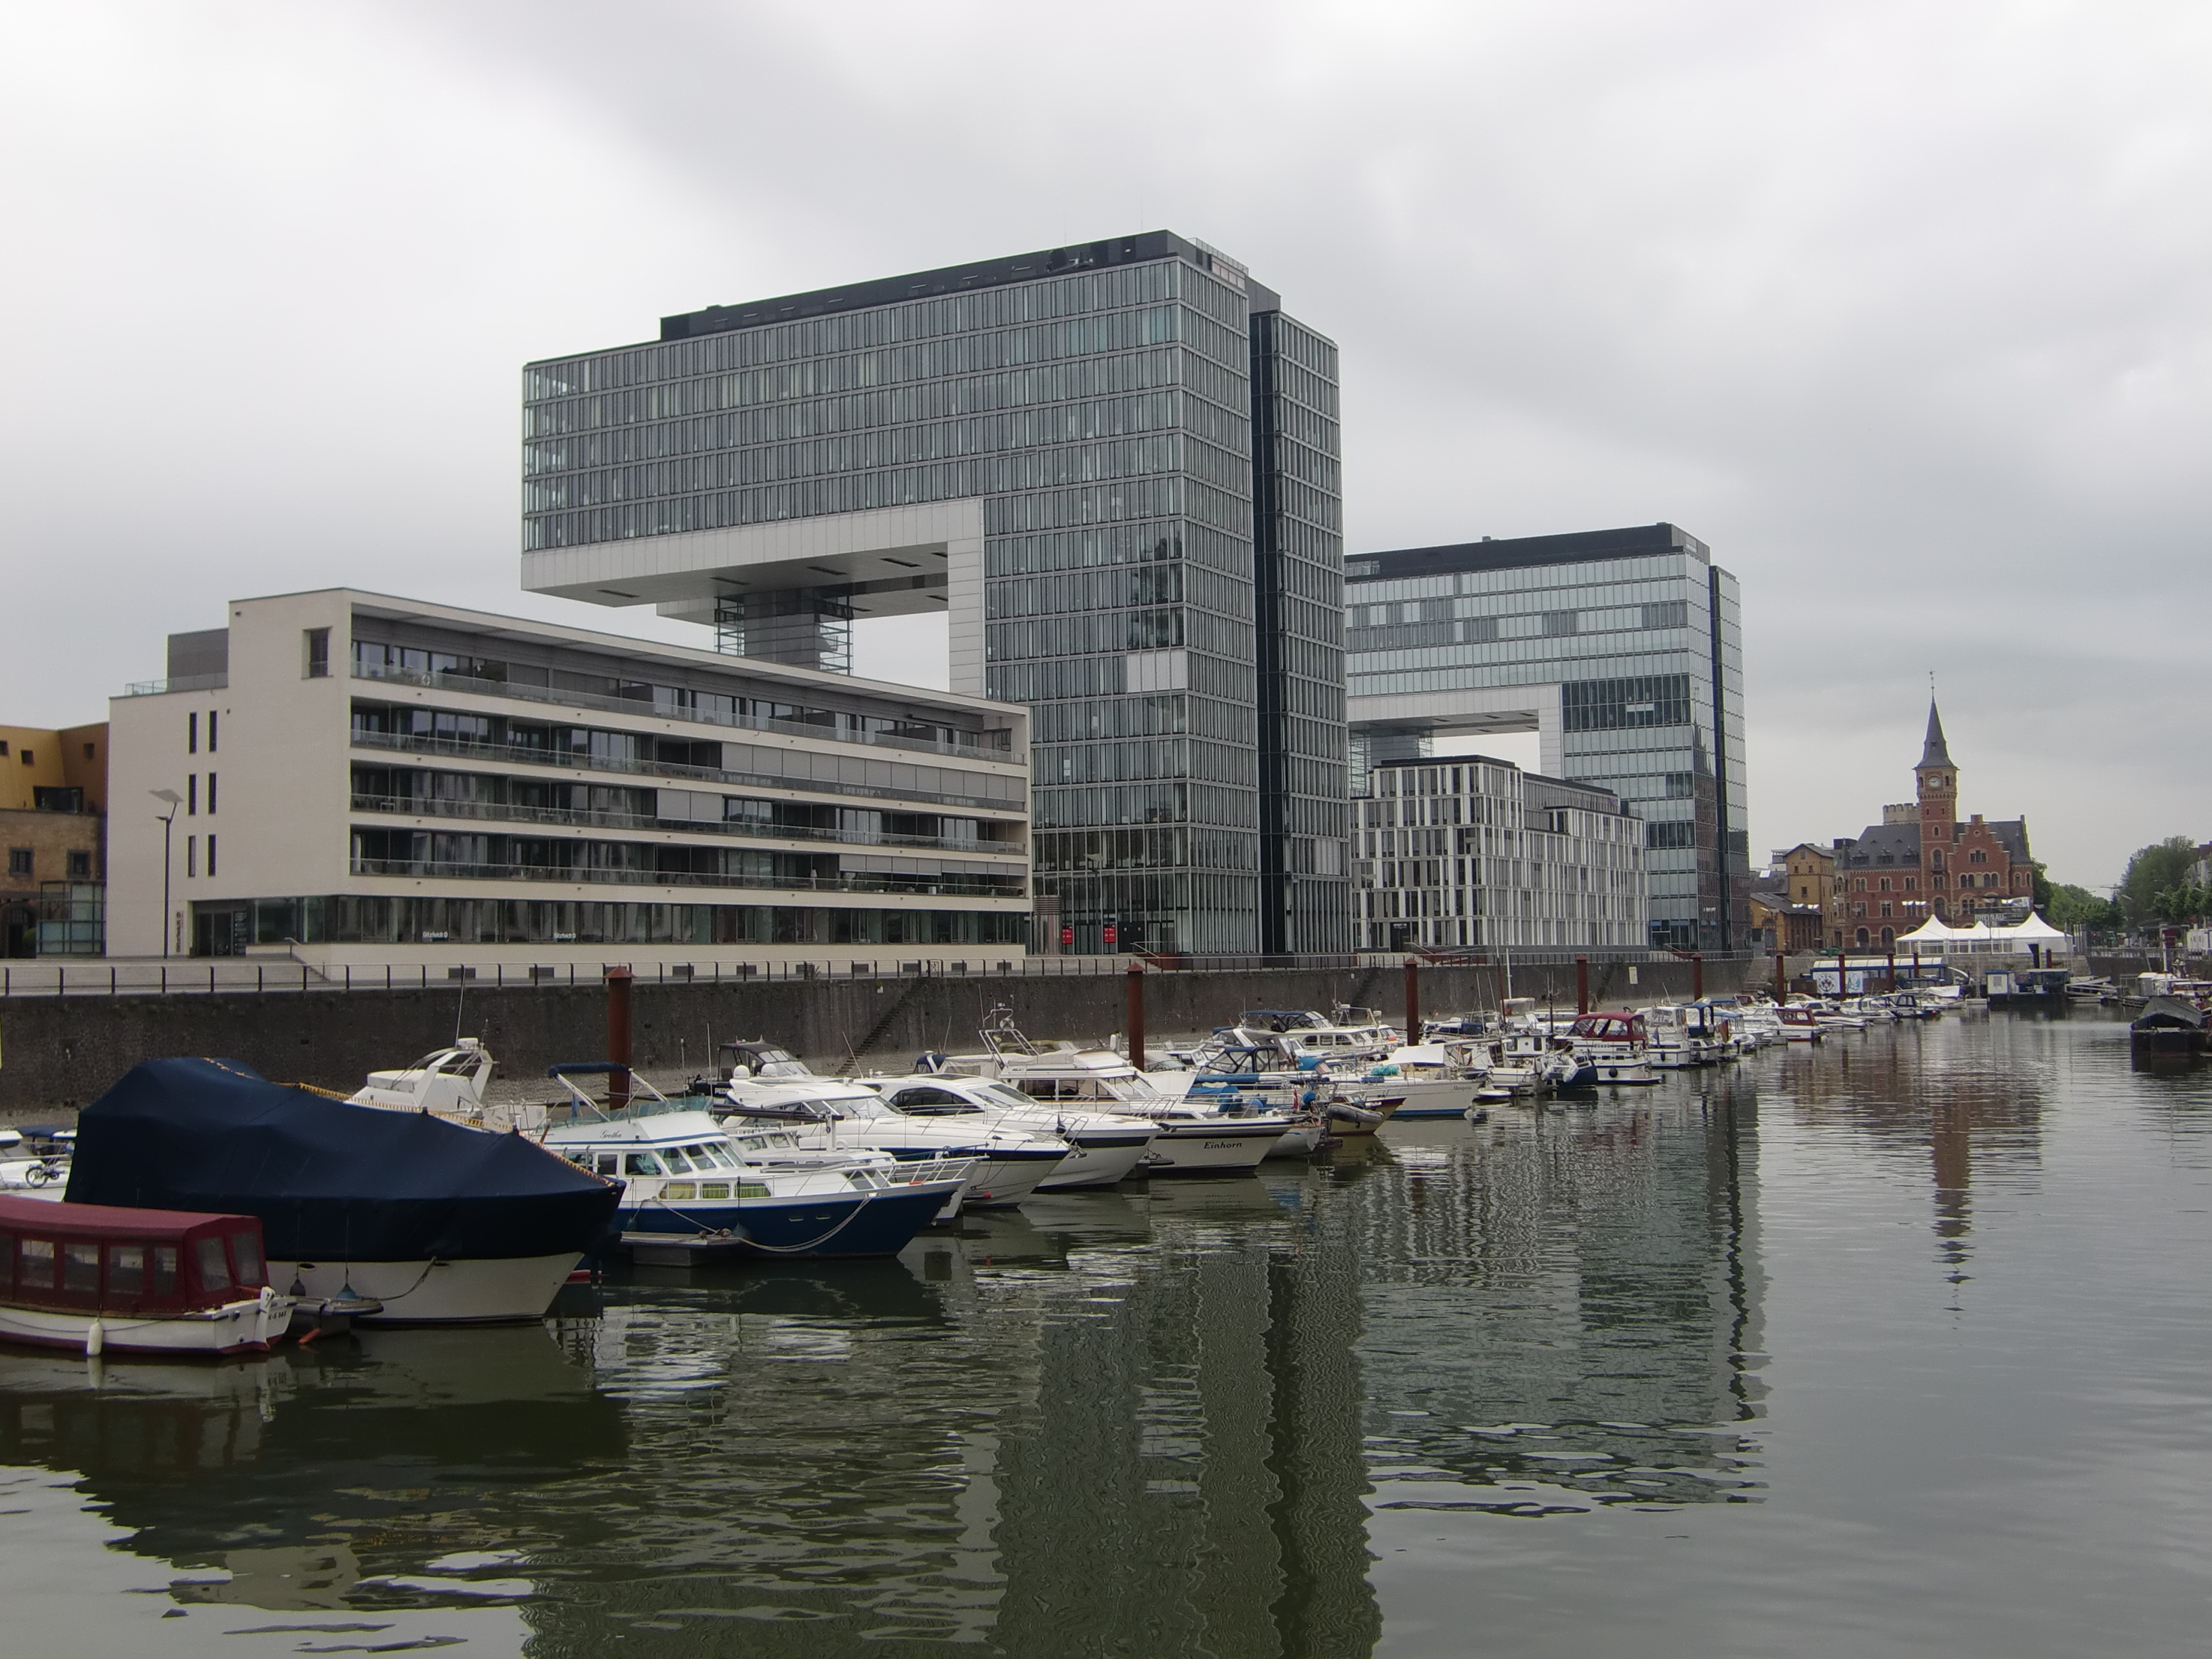
dock, architecture, boat, skyline, glass, building, city, home, river, cityscape, downtown, reflection, vehicle, facade, harbor, marina, port, modern, waterway, tower block, modern architecture, cologne, rhine, harbour area, rhine harbor, crane homes, rhine river, glass window, urban area